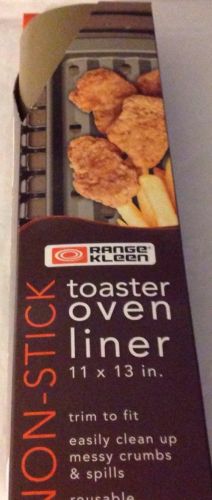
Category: toaster